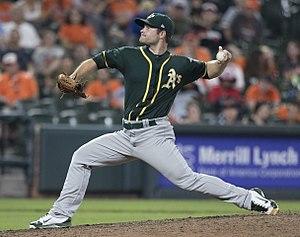
Daniel Paul Coulombe est un lanceur de relève gaucher des Athletics d'Oakland de la Ligue majeure de baseball.